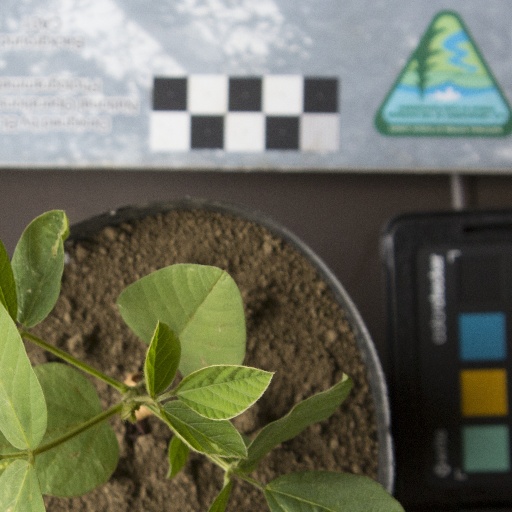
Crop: soybean